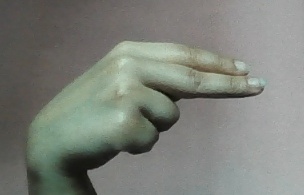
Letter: ain